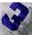
Number: 3